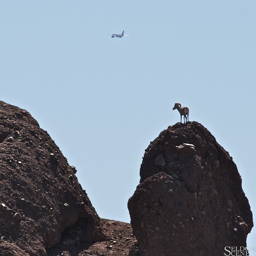
A got standing on top of a tall rock on the side of a mountain.
Mountain goat atop a rocky outcropping with an airplane overhead.
A animal standing high up on top of a rock.
There is a goat on a mountain and airplane in the sky.
a mountain goat atop  a big rock with a plane flying overhead